Question: Please indicate a possible affordance area of the boxing_punching_bag that can be used for punching
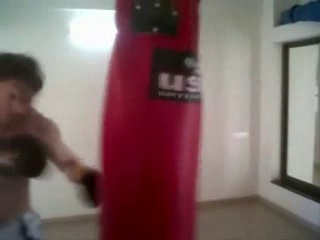
Answer: [101, 4, 199, 237]